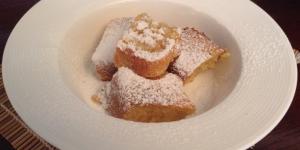
pan dulce sin gluten